Type 77 submachine gun

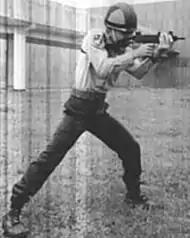

The Type 77 is a submachine gun of Taiwanese origin, produced by the 205th Arsenal.